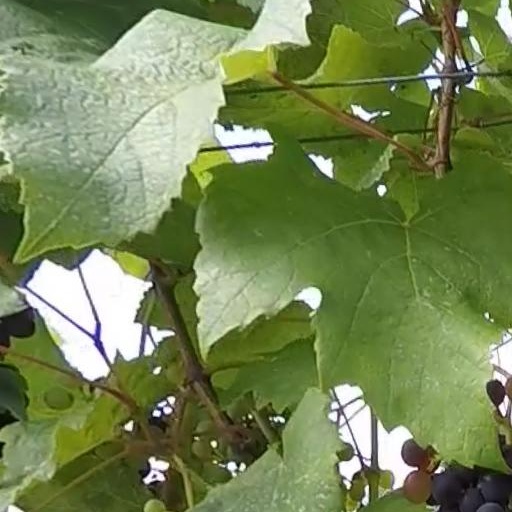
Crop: grape